Northern leopard frog

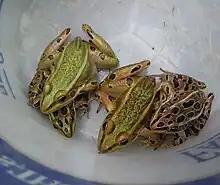
Two burnsi morphs, a green morph, and a brown morph of the northern leopard frog

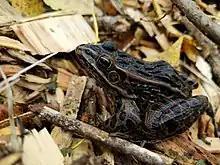
Brown morph northern leopard frog in a wood chip pile in Iowa

The northern leopard frog has several different color variations, with the most common two being the green and the brown morphs, with another morph known as the burnsi morph. Individuals with the burnsi morph coloration lack spots on their backs, but may or may not retain them on their legs. They can be bright green or brown and have yellow dorsal folds. Albinism also appears in this species, but is very rare. They can also be blue, and this is quite rare also.